Elimination reaction of free radicals

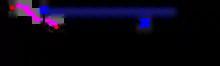
Fig. 1: Radical disproportionation via a radical elimination mechanism

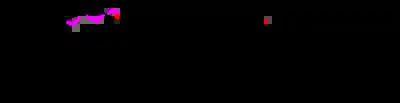
Fig. 2: Depolymerization of polystyrene via a radical elimination mechanism

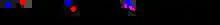
Fig. 3: An acyl-CoA dehydrogenase-catalyzed reaction in a radical elimination reaction

An elimination reaction of free radicals is the mechanism by which free radicals can undergo an elimination reaction to form olefins. Such reactions are usually not major pathways for radical mediated reactions.